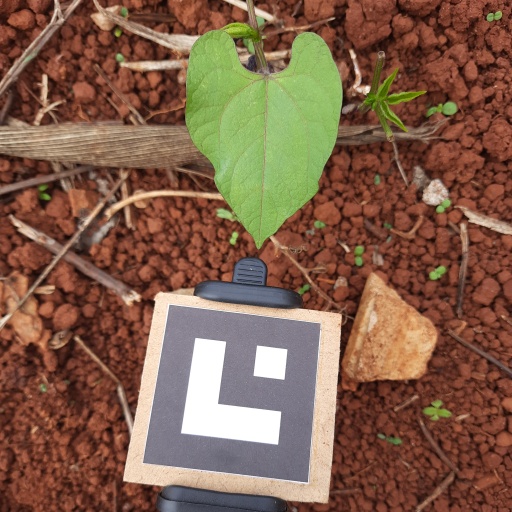
Observations: wavy surface, no eating holes, under cloudy sky